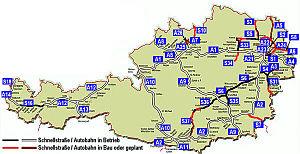
Cet article présente diverses informations sur les infrastructures de transport en Autriche.